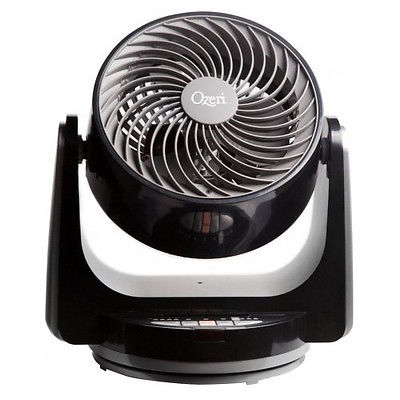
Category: fan